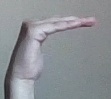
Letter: haa